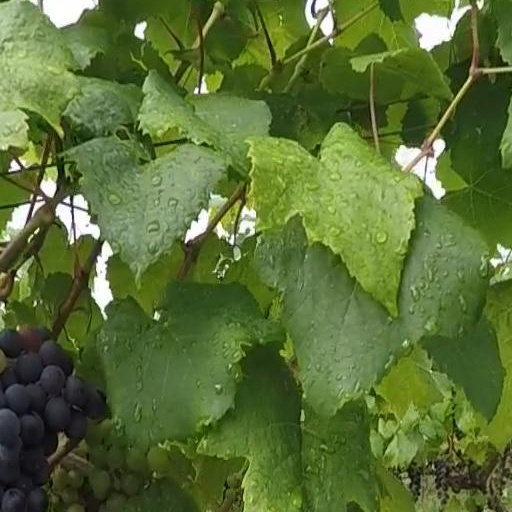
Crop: grape